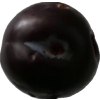
Label: plum